Tibberup Windmill

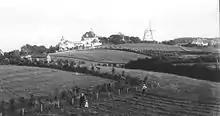
Tibberup Windmill in 1905

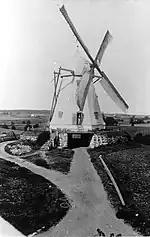
Tibberup Windmill

The current smock mill was built at the site in 1869–70 by the timber Niels Andersen from Skotterup for the miller Niels Christiansen. ´He was third generation of millers at the site. The mill was decommissioned in 1916.It was listed in 1950. The mill was converted into a residence by the artists Grethe and Karl Szabad in 1954. They also used it as studio and for exhibitions. The couple sold the windmill to Helsingør Municipality in 1975 but continued to live there until 1993. In 2006, Helsingør Municipality sold the windmill to a private buyer.